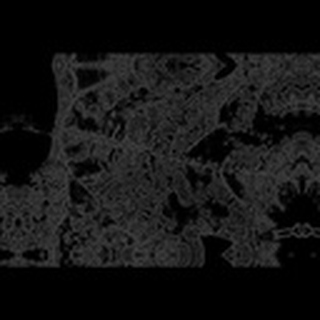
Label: cotton_powdery_mildew